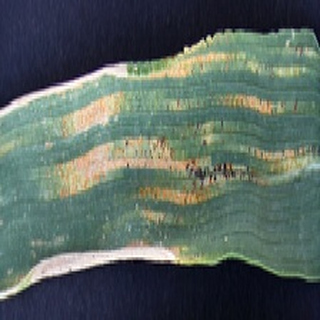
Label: wheat_yellow_rust